Abd Allah ibn Yazid

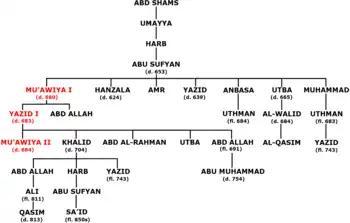
Genealogical tree of the Sufyanids, the ruling family to which Abd Allah belonged

Abd Allah was the son of the Umayyad caliph Yazid I and his wife Umm Kulthum, the daughter of the veteran commander Abd Allah ibn Amir of the Banu Abd Shams, the clan to which the Umayyad family belonged.